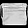
Label: Bag